Bak Mei

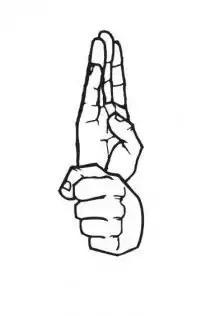
Bak Mei salute

After two years of running and hiding from the Qing army, these fugitives of the cloth regrouped at Mount Emei in Sichuan Province.